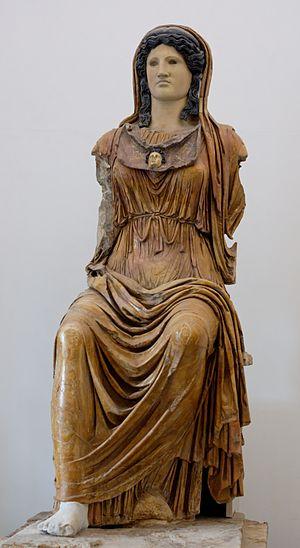
Statue de culte d'Athéna, avec une tête du type d'Athéna Carpegna. Albâtre rose (drapement, égide), basalte (chevelure, gorgonéion), marbre de Luna (gorgonéion, pied droit) et stuc (tête), fin du Ier siècle av. J.-C.-début du Ier siècle ap. J.-C. Italiano: Statua colossale di divinità seduta, dallo scavo per le fondamenta di un edificio in piazza dell'Emporio, rinvenuta nel 1923. Num. cat. 2. Rinvenuta acefala, la testa e il collo sono stati integrati con un calco in gesso dell'Atena Carpegna
Le palais Massimo des Thermes est un palais du XIXᵉ siècle, situé à Rome, dans le quartier de Castro Pretorio, sur la Piazza dei Cinquecento, près de la gare Termini. Il doit son nom à la famille Massimo, qui en fut propriétaire, et aux thermes de Dioclétien, dont il est voisin.